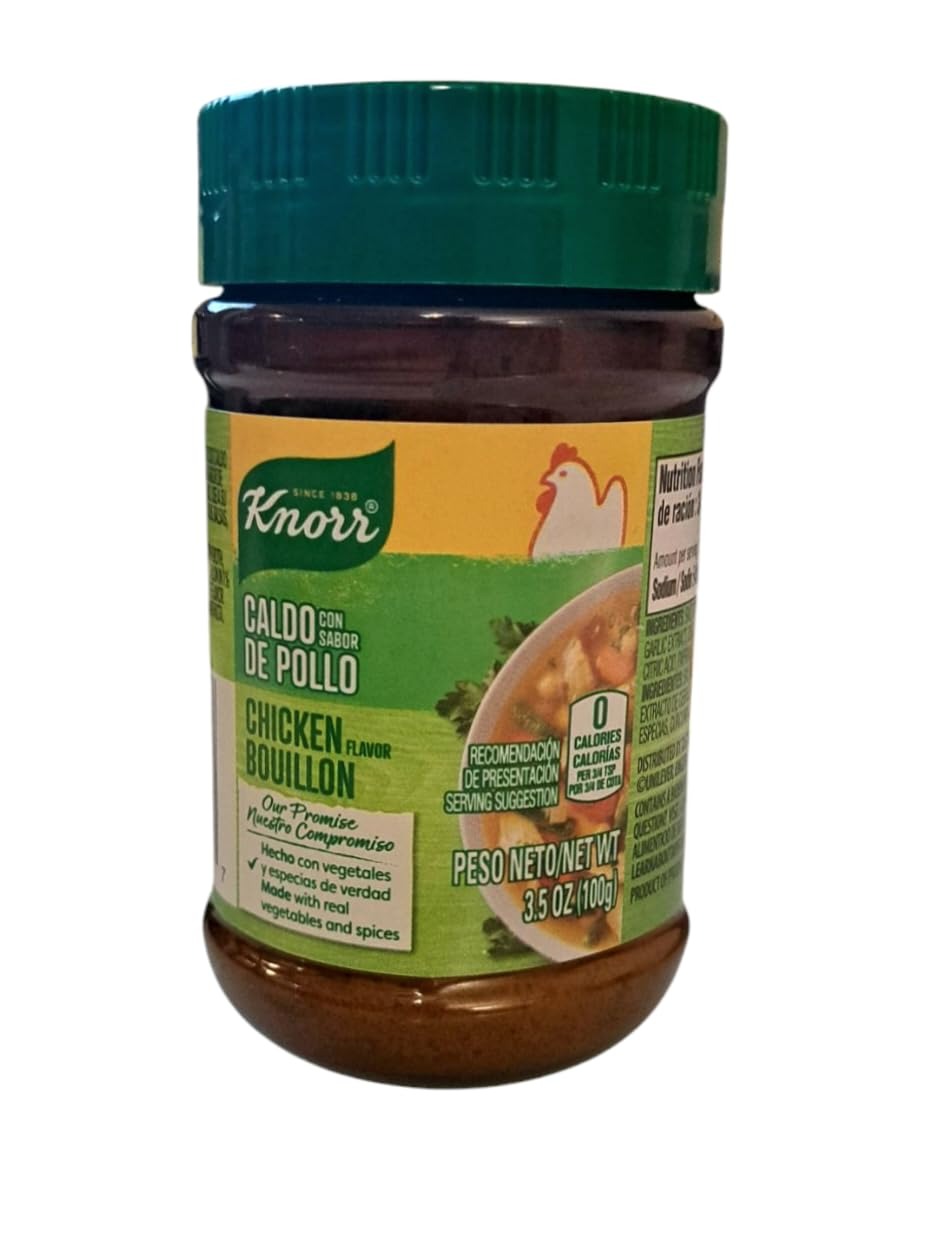
Item Name: Knorr Granulated Bouillon Chicken 3.5 oz
Bullet Point 1: Knorr Granulated Chicken with Tomato Flavor Bouillon blends tomato and chicken flavors with onions, parsley and other spices
Bullet Point 2: From rich soups to sauces and stews, the classic flavor of tomato and chicken flavor bouillon is the ultimate savory base for your family's favorites
Bullet Point 3: For more recipes, plus inspiration and ideas using this tomato bouillon and other pantry essentials, be sure to check out Knorr.com
Bullet Point 4: This soup base is flavored with tomato, chicken and spices for an authentic, home cooked taste Enhance the flavor of soups, stews, sauces, rice, vegetables, pastas, and any chicken dishes
Bullet Point 5: Known for its homestyle flavors, Knorr also makes beef bouillon, shrimp bouillon, vegetable bouillon and chicken bouillon, as well as chicken stock and beef stock
Value: 3.5
Unit: Fl Oz

Price: 1.99